Flames over Treasures

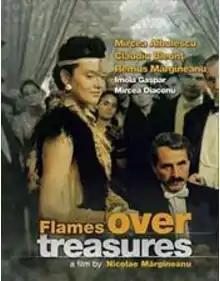
Poster

Flames over Treasures (and also known as "Flames on the Treasures"), is a 1988 Romanian film produced by Romania Film and directed by Nicolae Mărgineanu from a script by Ion Agârbiceanu from Agârbiceanu's novel "Archangels." It concerns a gold mine in Romania reported to be haunted. It stars Mircea Albulescu, Claudiu Bleonț, Magda Catone, Remus Margineanu, Imola Gaspar, Valentin Uritescu and Melania Ursu.